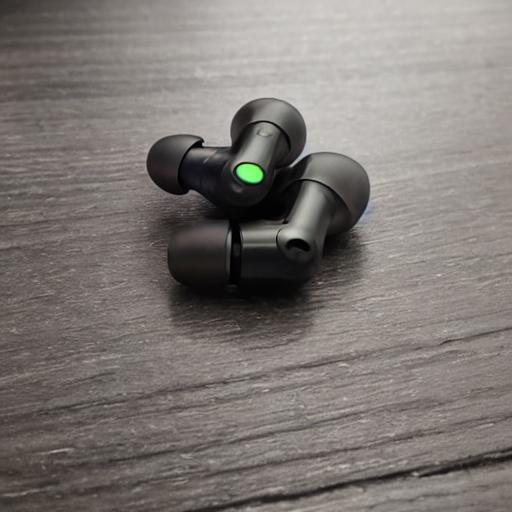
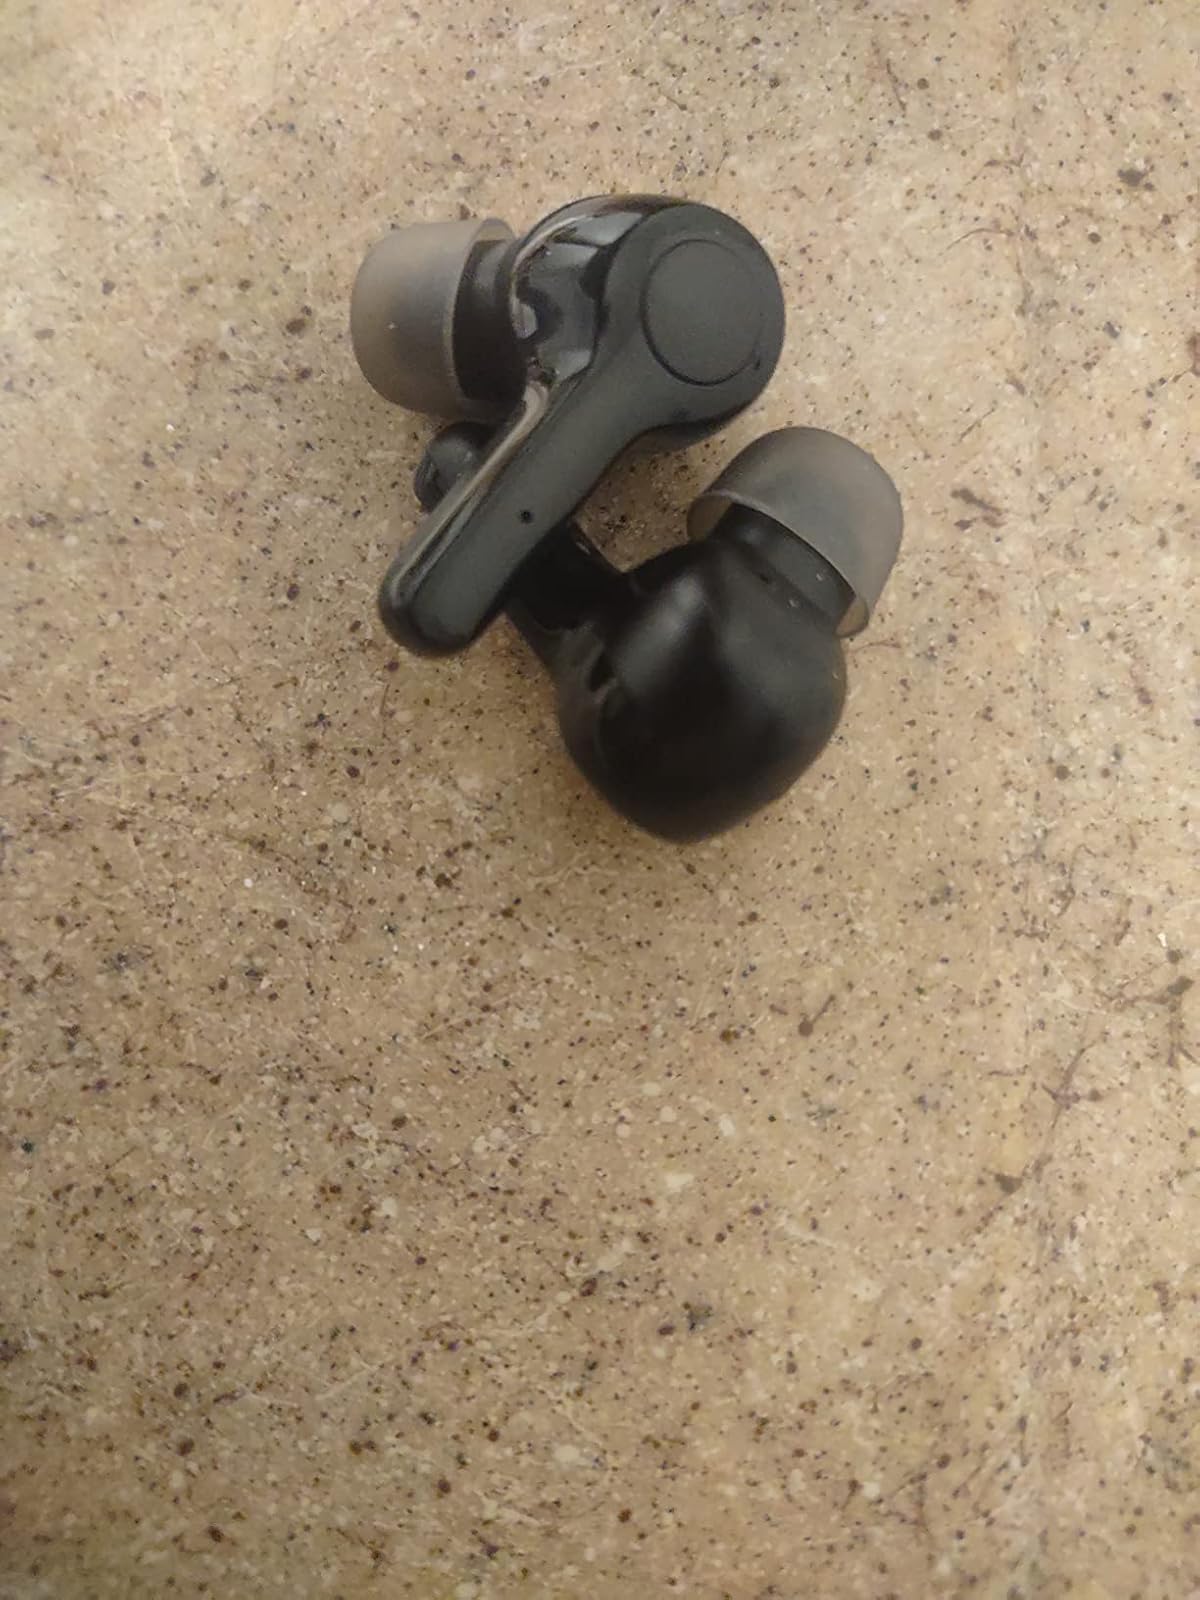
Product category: earbuds
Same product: no